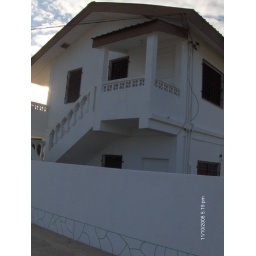
My first home in PG. I lived on the top floor for the 1st 1.5 weeks of my stay.